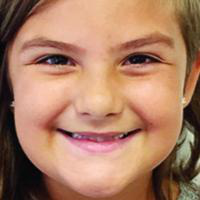
Age group: age 11-20